Temple of Minerva, Assisi

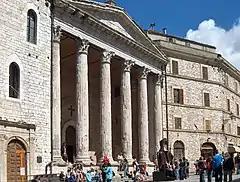
The Temple of Minerva, Assisi.

The Temple of Minerva is an ancient Roman building located in Assisi, Umbria, central Italy. Since 1539, it has housed the church of , which was renovated in the Baroque style during the 17th century.